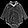
Label: Shirt